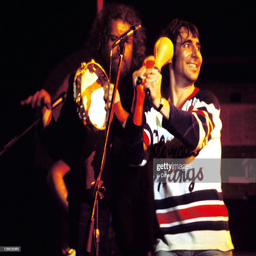
hard rock artist on stage at the concert